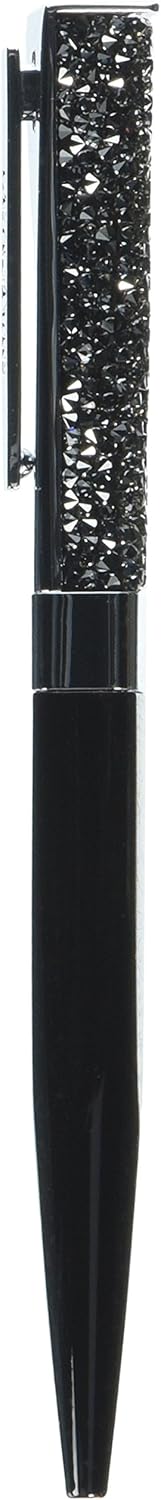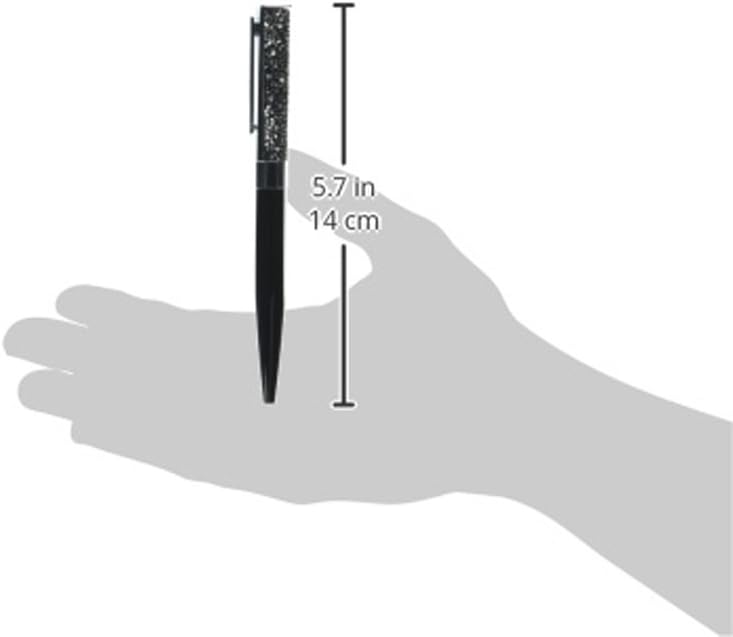
Swarovski Stellar Pen, Black & Metal Tones (5135989)
Category: Office Products
Sophisticated and refined, the Stellar Pen is a fashion accessory filled with approximately 400 crystals set in Swarovski’s iconic Crystal Rocks technique. The design offers a subtle contrast between metal and black tones. The Swarovski logo is featured on the metal clip and the high quality refill is easy to replace.
Features: Metal and Black tones | 400 Metallic crystals | Approximate size: 5 2/4 x 2/4 inches